Jimmy Rivière

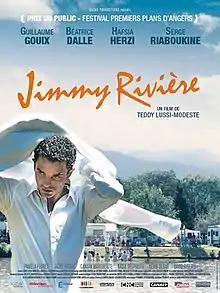
Film poster

Jimmy Rivière is a 2011 French drama film directed by Teddy Lussi-Modeste in his feature directorial debut.